Sklené, Turčianske Teplice District

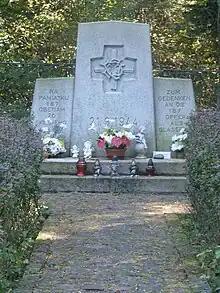
Mass grave and memorial

In historical records the village was first mentioned in 1360. Before the establishment of independent Czechoslovakia in 1918, it was part of Turóc County within the Kingdom of Hungary. From 1939 to 1945, it was part of the Slovak Republic. Until the end of World War II his village was called Glaserhau and populated mostly by German Catholic farmers who had originally migrated here in the 1400 as gold miners. During the Slovak National Uprising Slovak partisans committed a massacre on 21 September 1944 among the German population of the village, killing 186 inhabitants. Since 1994 a memorial commemorates the victims.